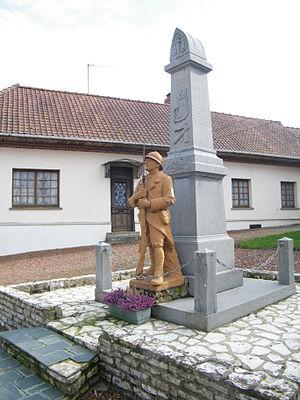
Monument aux morts pour la patrie.
Gueschart est une commune française située dans le département de la Somme, en région Hauts-de-France.